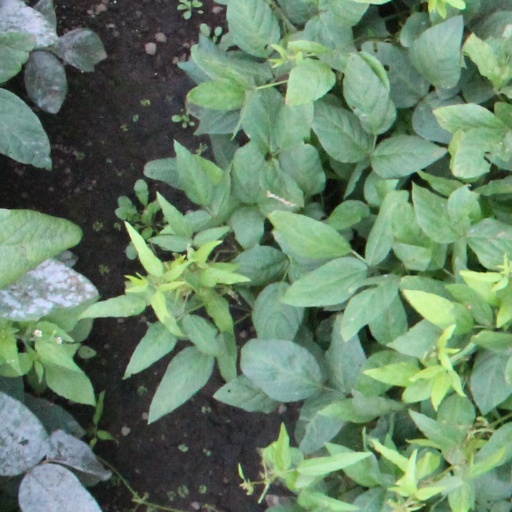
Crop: soybean